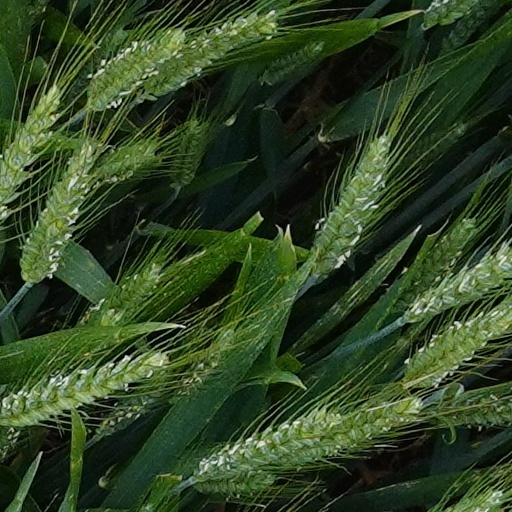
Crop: wheat